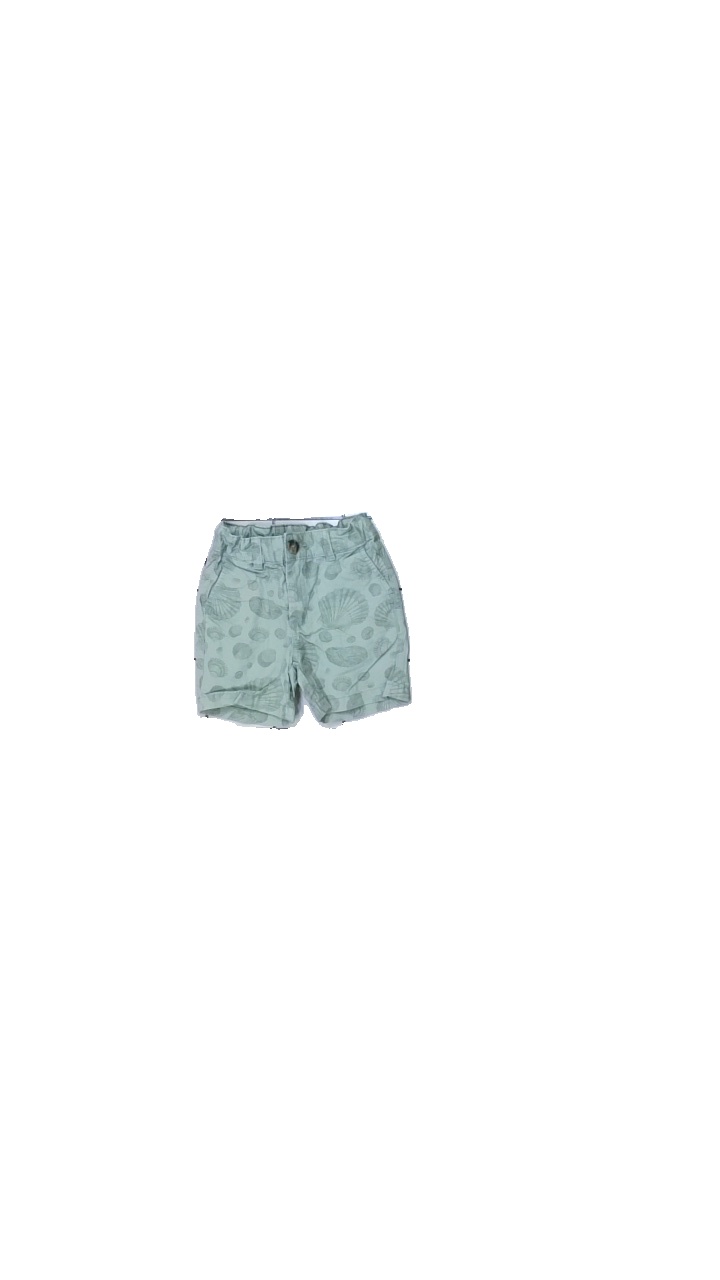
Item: Shorts (Children)
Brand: Cubus
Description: gröna shorts med tryck
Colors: Green
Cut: Regular
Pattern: Other
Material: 100% bomull
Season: Summer
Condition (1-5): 2
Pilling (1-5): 5
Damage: smutsigt
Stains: Minor
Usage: Export
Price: <50